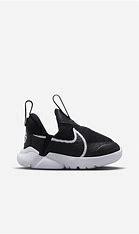
Brand: Nike
Model: Flex Plus